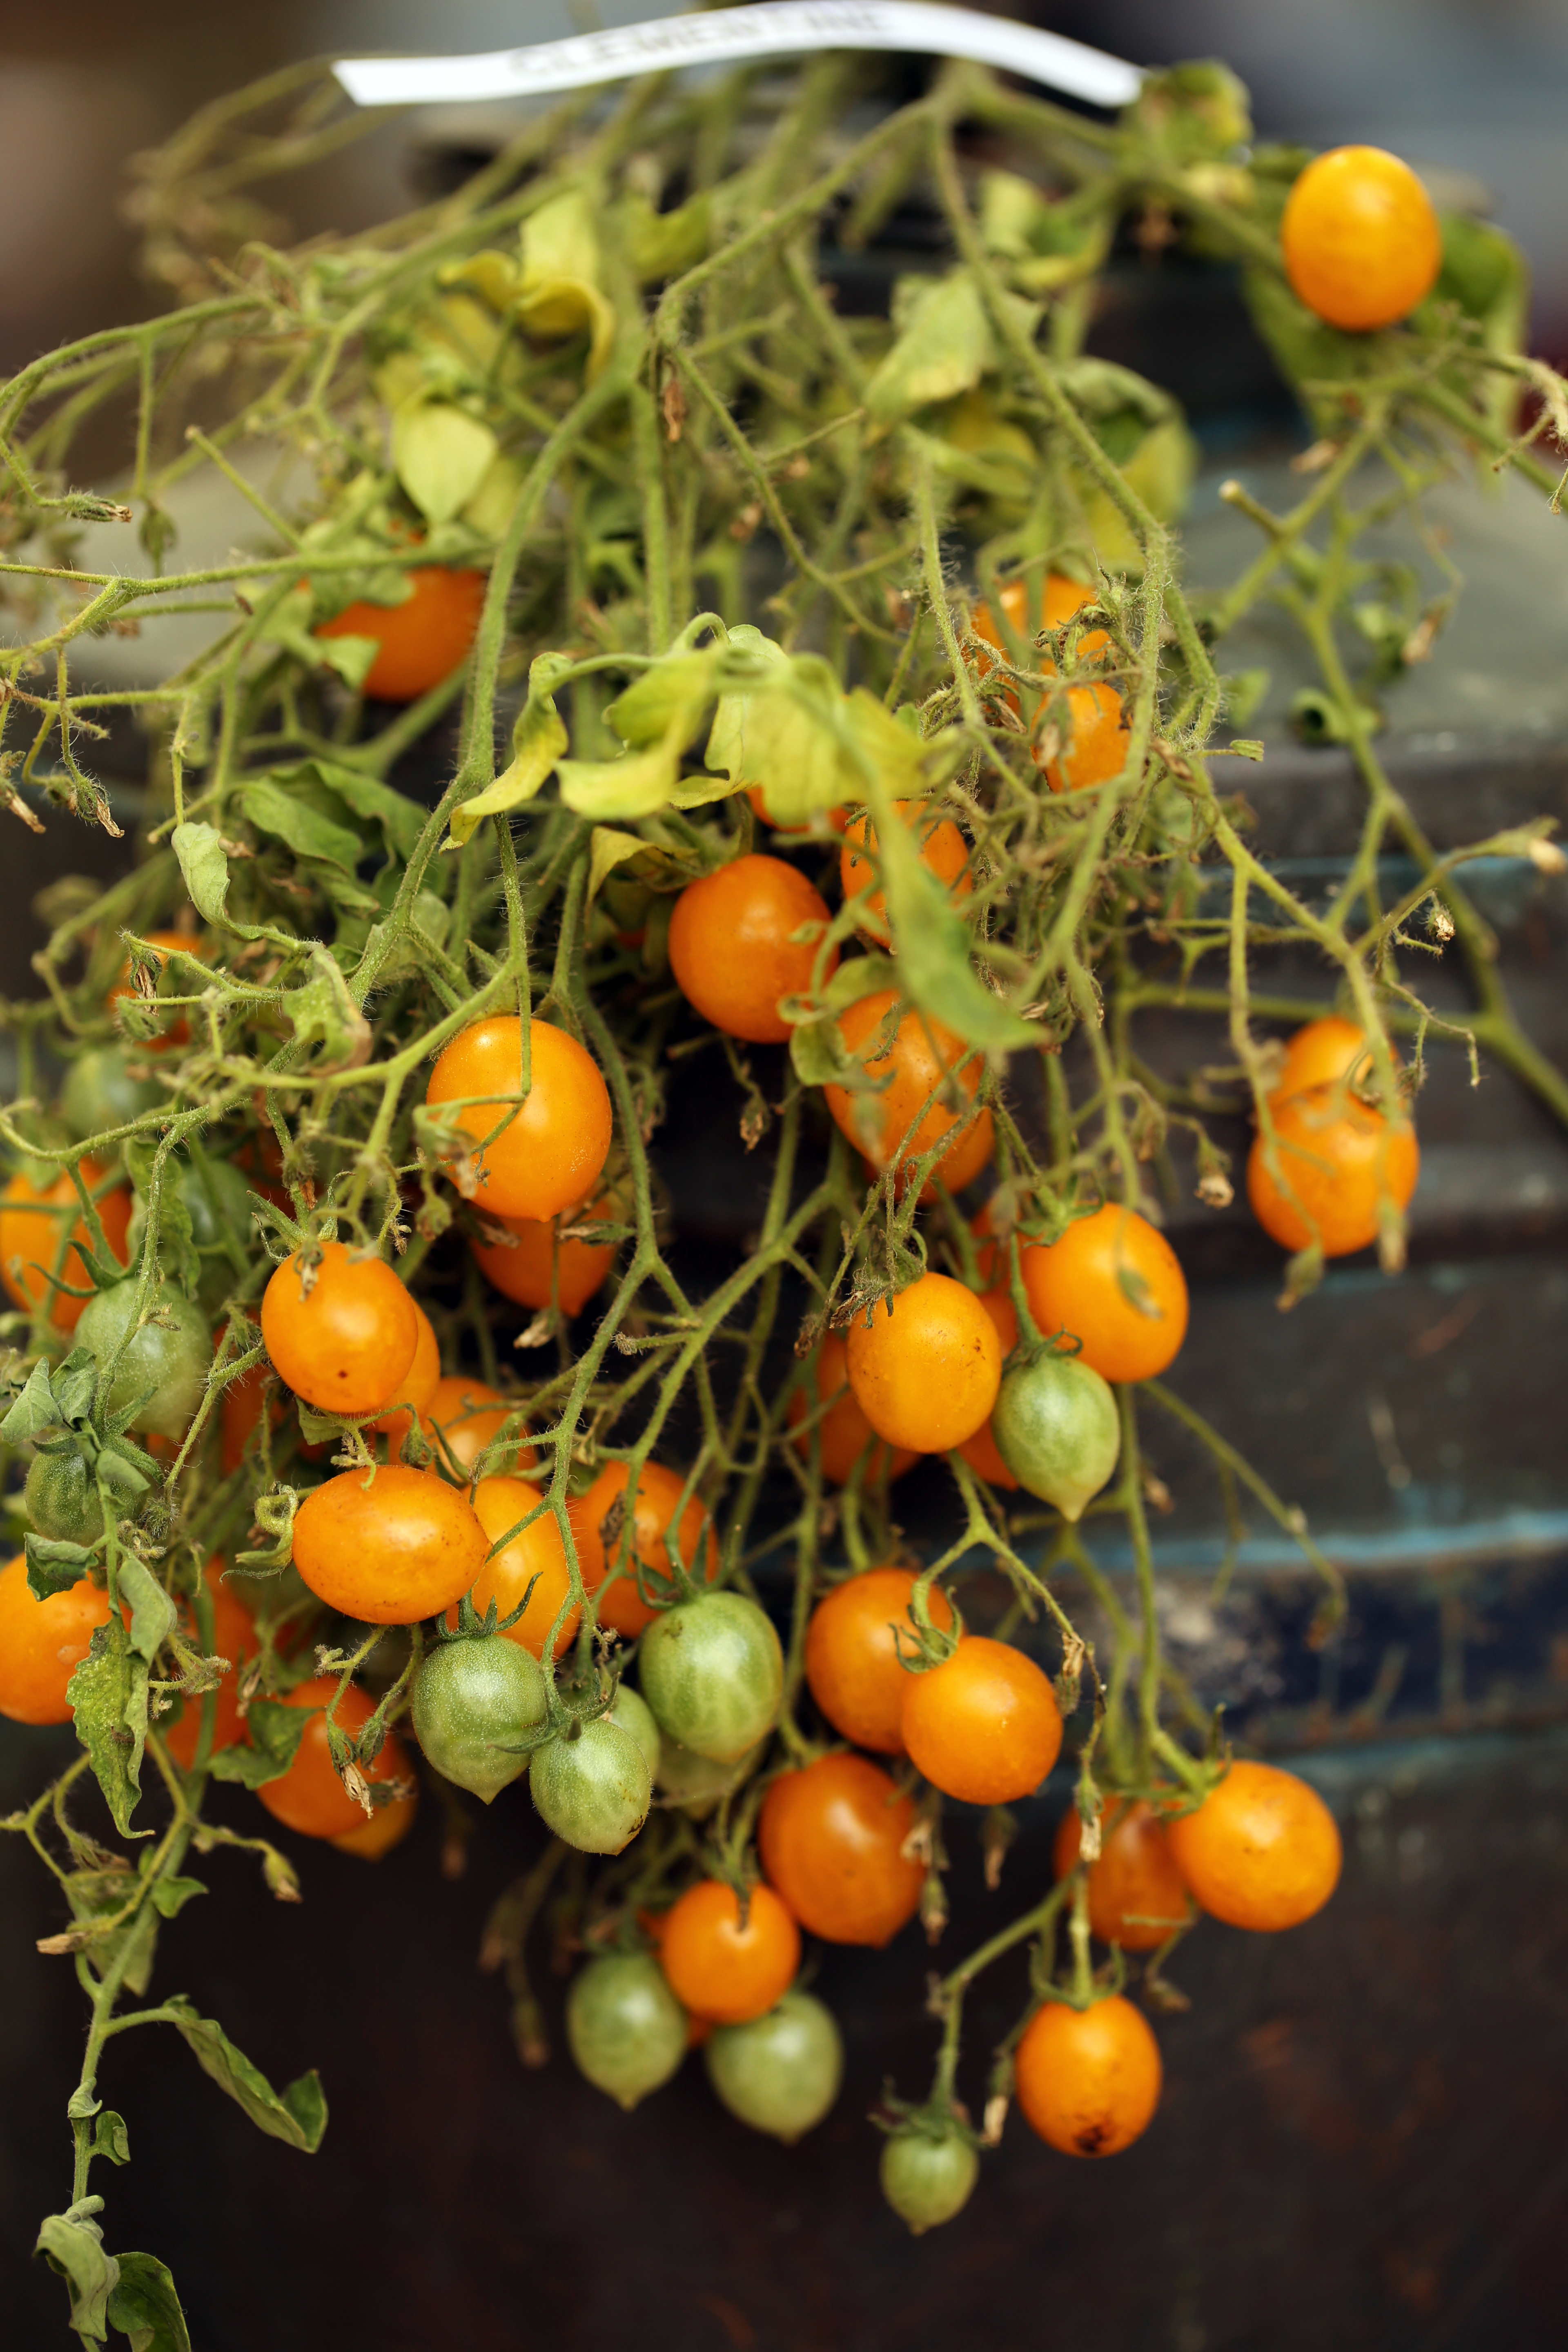
outdoor, branch, plant, fruit, flower, summer, europe, food, produce, vegetable, autumn, canon, agriculture, flora, tomato, midi, fruits, t, occitanie, isasza, southfrance, sdfrankreich, zuidfrankrijk, mditerrane, languedocroussillon, hrault, montpelliermtropole, eos5d, obste, exterieur, lgumes, productionmarachre, manifestation, clapiers, festivaldelatomate, foireexposition, tomates, tomaten, vruchten, gemse, groenten, collections, varitsoublies, macro photography, flowering plant, land plant, potato and tomato genus